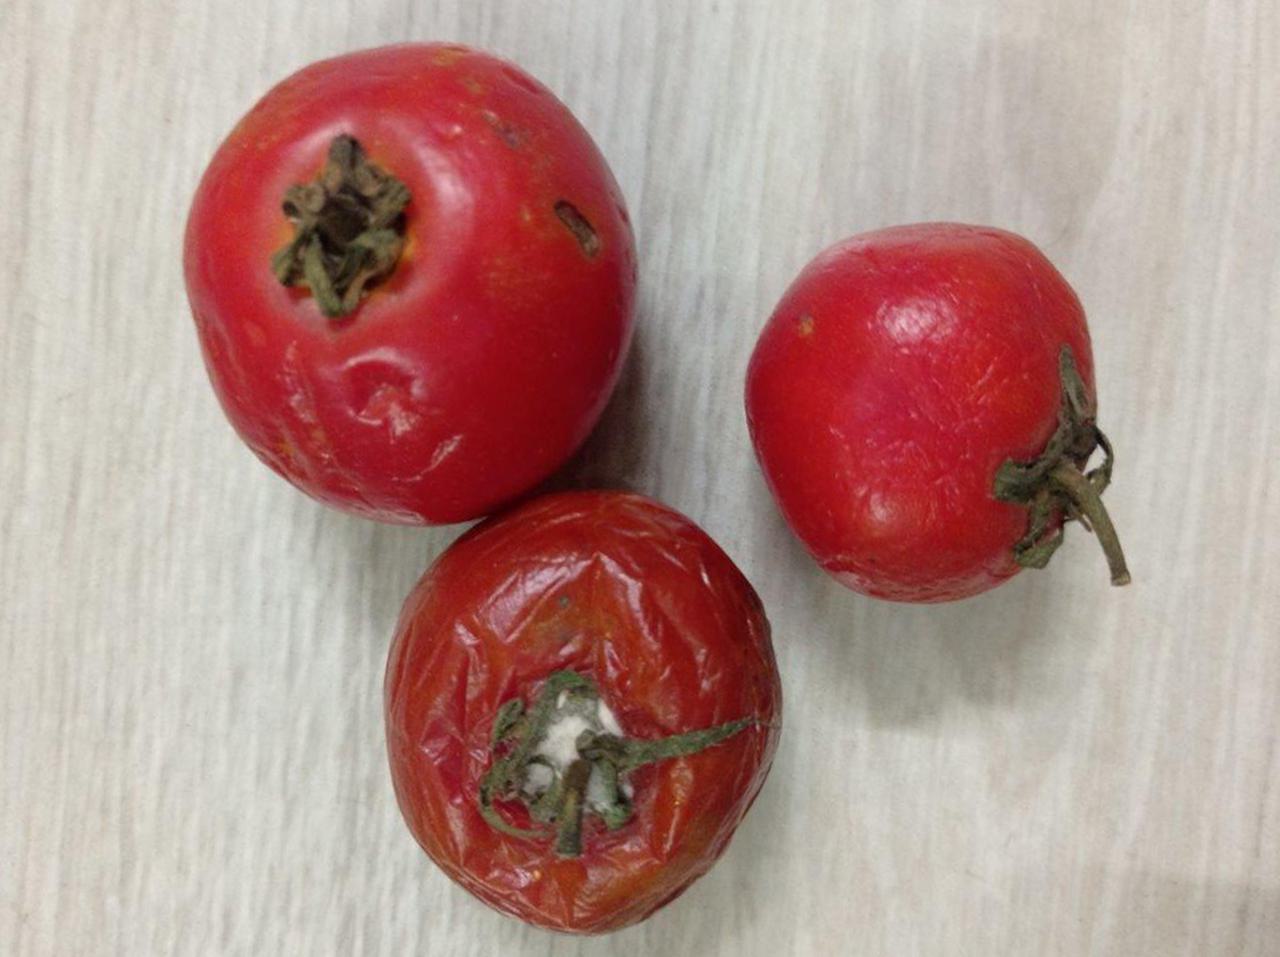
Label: Rotten